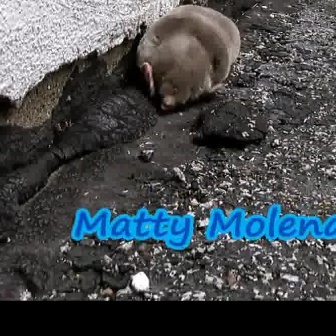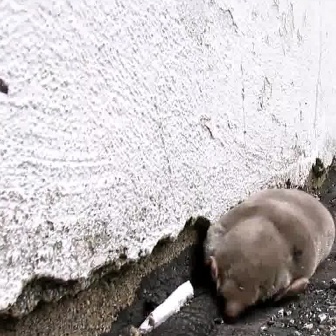
  Please identify the target specified by the bounding box [134,2,241,109] in the first image and locate it in the second image. Return the coordinates in [x_min,y_min,x_max,y_max] format.
Answer: [201,185,335,318]